Sal Iacono

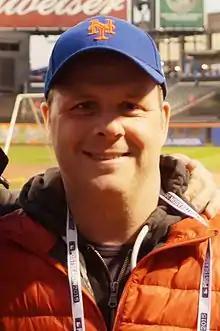
Iacono at Citi Field in 2015

Sal Iacono (born July 5, 1971), also known as Cousin Sal, is an American comedian, writer, podcaster, and game show host. He is known for his roles on "The Man Show" and the late night television show "Jimmy Kimmel Live!". He is Jimmy Kimmel's cousin, hence his nickname Cousin Sal.